King John III Sobieski Monument (Gdańsk)

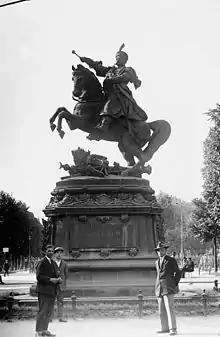
John III Sobieski Monument in Lviv, ca. 1900

The monument was funded by the city of Lviv, Kingdom of Galicia and Lodomeria (part of the Austro-Hungarian Empire). It was officially unveiled on 20 November 1898. The equestrian statue of the Polish king was designed by sculptor Tadeusz Barącz and cast in bronze by the Viennese company owned by Artur Krupp. The large Neo-Baroque pedestal of the monument made of grey Ternopil sandstone was created in Julian Markowski's sculpture studio in Lviv. The design of the king was modelled on a Lviv entrepreneur Marian Stipal. It was erected at a garden square along the Wały Hetmańskie Avenue (currently Freedom Avenue), one of the most representational pedestrian boulevards of the city. At present, a monument dedicated to Taras Shevchenko is located in that place.